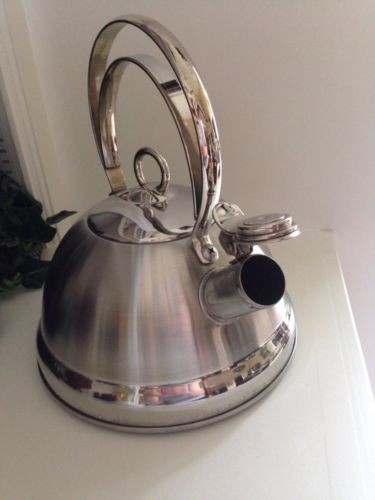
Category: kettle